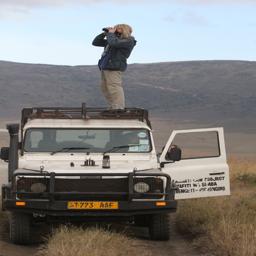
person scanning for lions from the roof of the car .